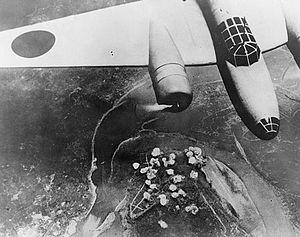
Le nom de bombardement de Chongqing, désigne une campagne de bombardements stratégiques menée par le Service aérien de l'Armée impériale japonaise, durant la Seconde Guerre sino-japonaise. Les bombardements durèrent du 18 février 1938 au 23 août 1943, période durant laquelle plus de 3 000 tonnes de bombes auraient été lâchées sur la ville.